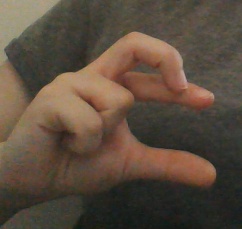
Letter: thal